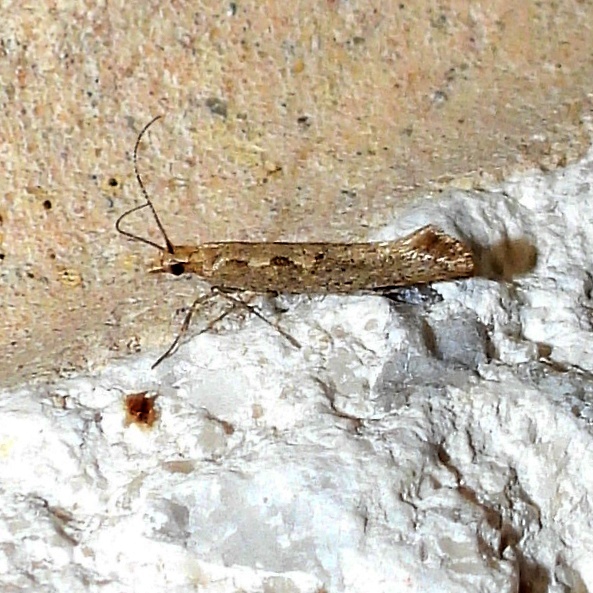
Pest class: diamondback_moth